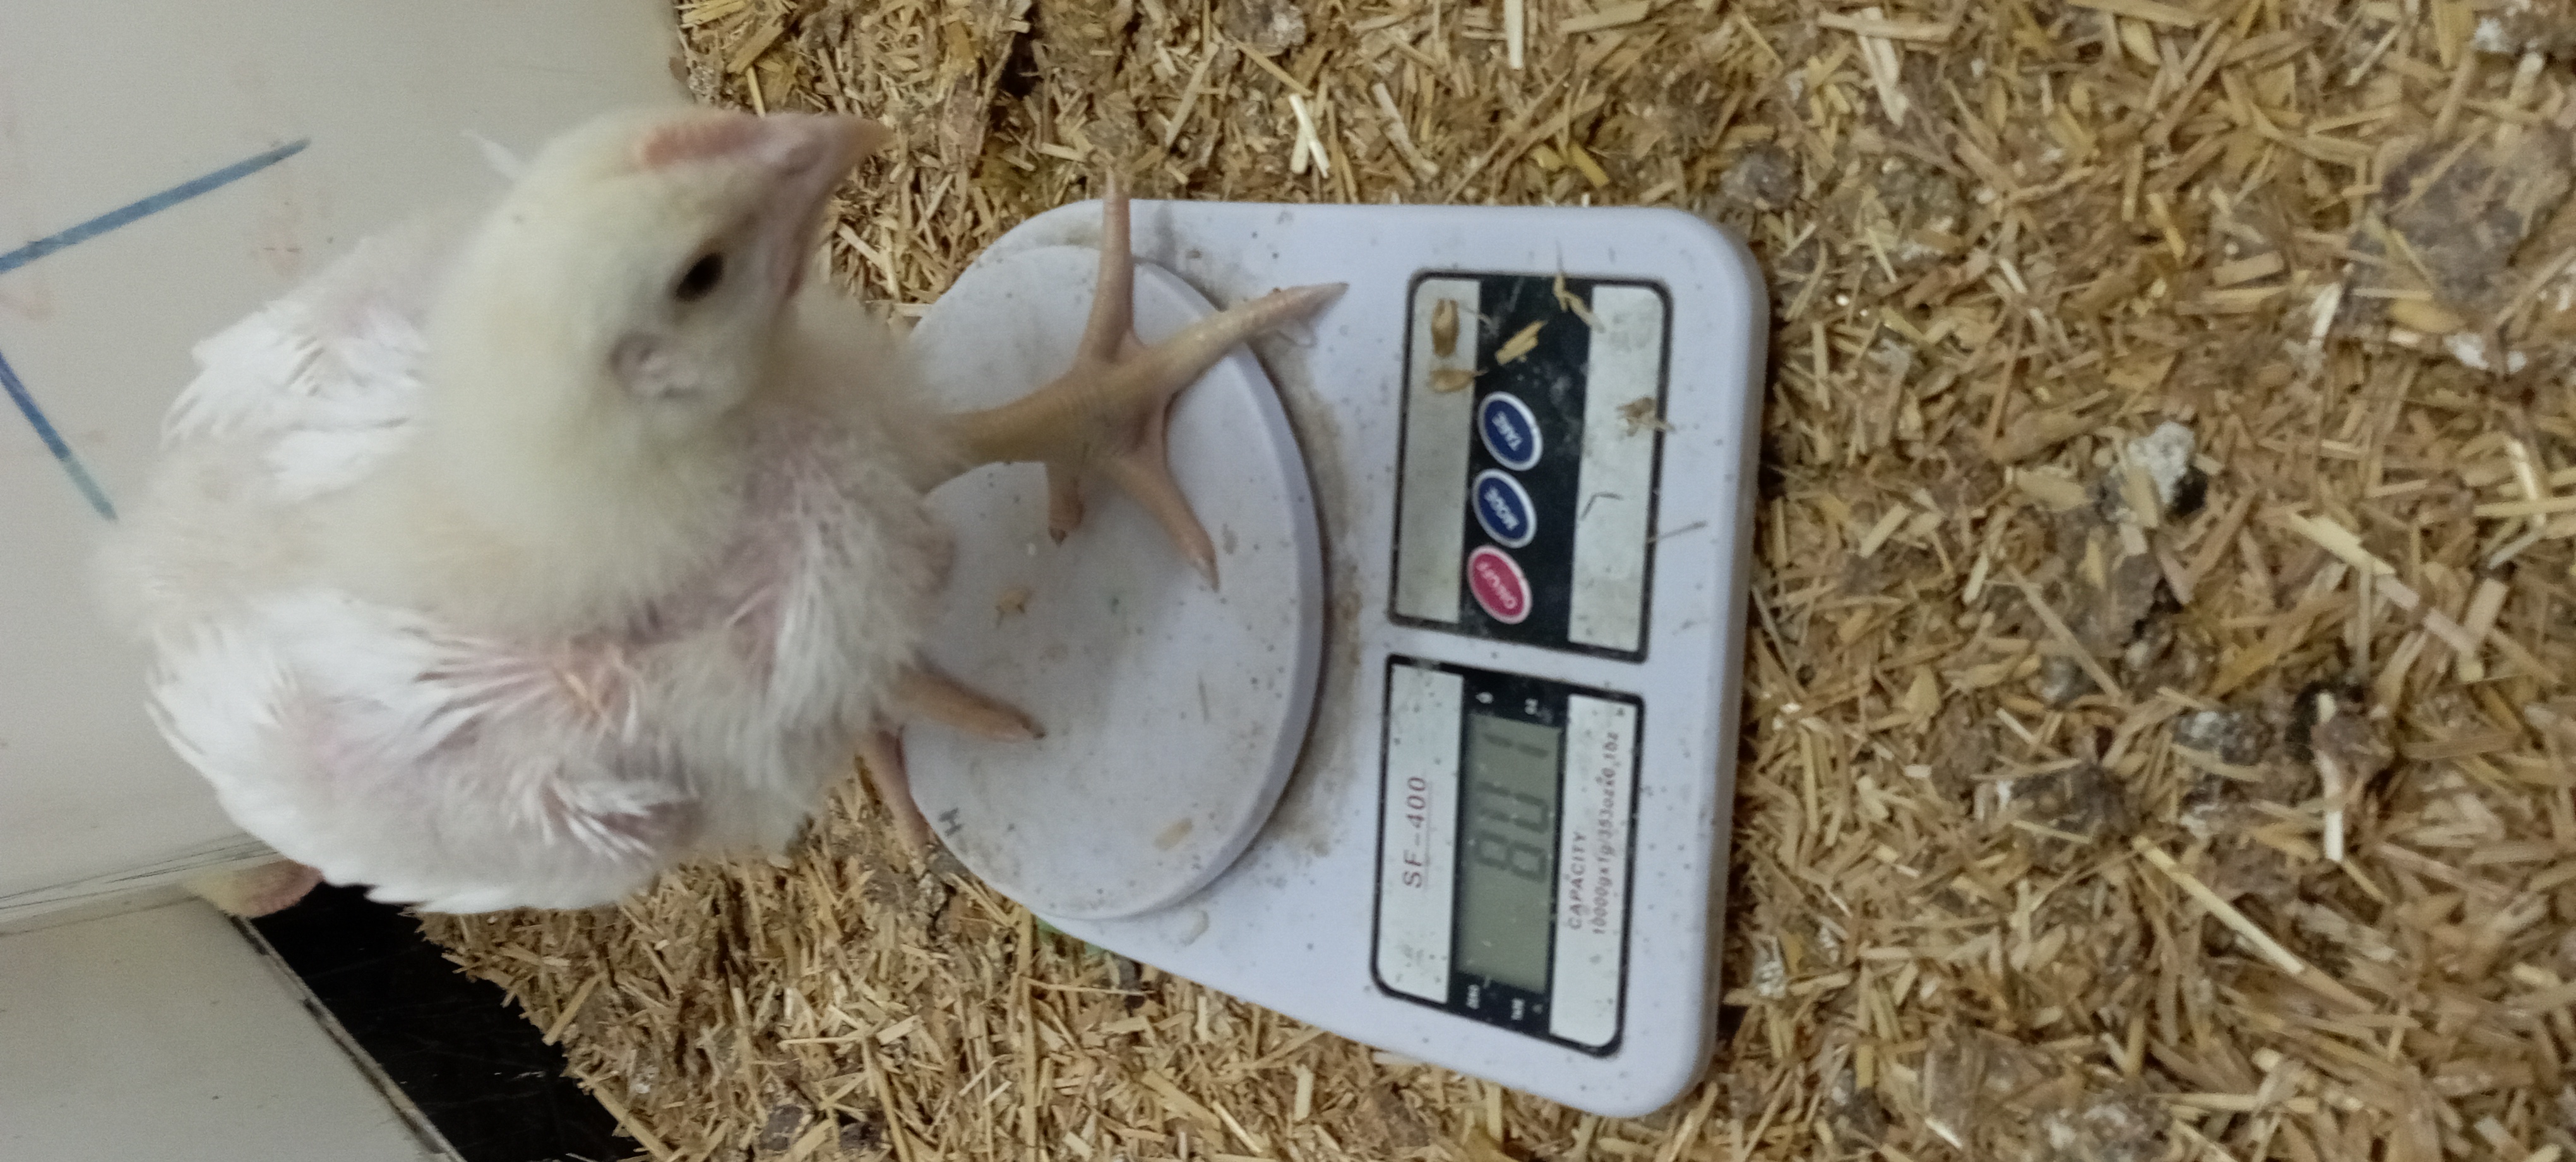
Weight: 801 g